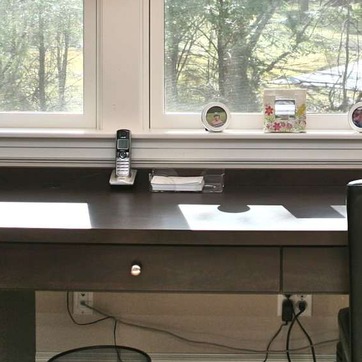
Material: paper